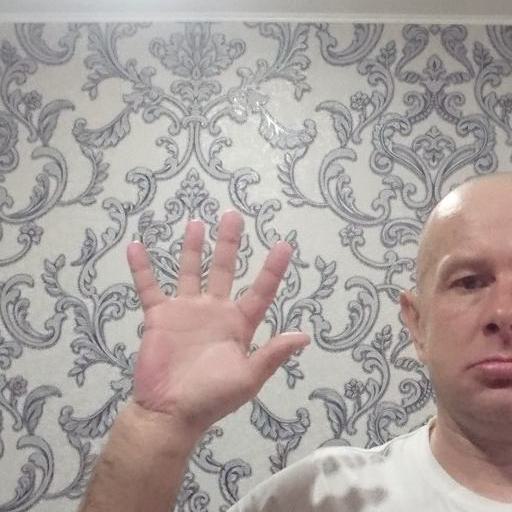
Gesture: palm